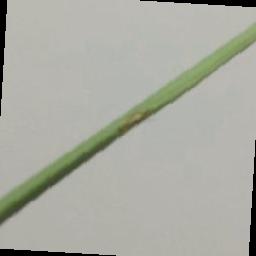
Label: Rice___Leaf_Blast